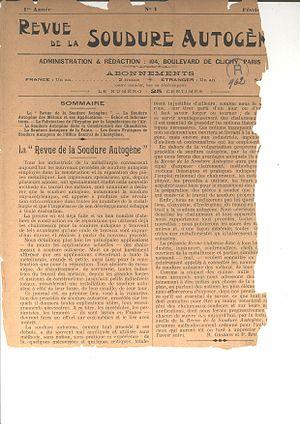
Premier numéro de la Revue de la soudure autogène en 1909
L'Institut de soudure est une société de services aux industriels assurant des prestations d'inspection, de contrôles, d'expertise, de formations professionnelle et de certification, de recherche et d'enseignement, autour des assemblages soudés.